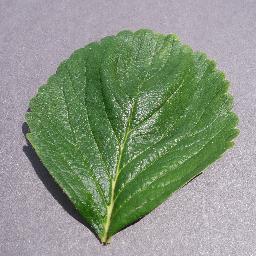
Label: Strawberry___healthy